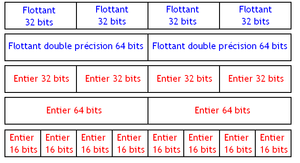
Exemple d'utilisation de registre vectoriel pour stocker des entiers et flottants.
Un processeur vectoriel est un processeur possédant diverses fonctionnalités architecturales lui permettant d'améliorer l’exécution de programmes utilisant massivement des tableaux, des matrices, et qui permet de profiter du parallélisme inhérent à l'usage de ces derniers.